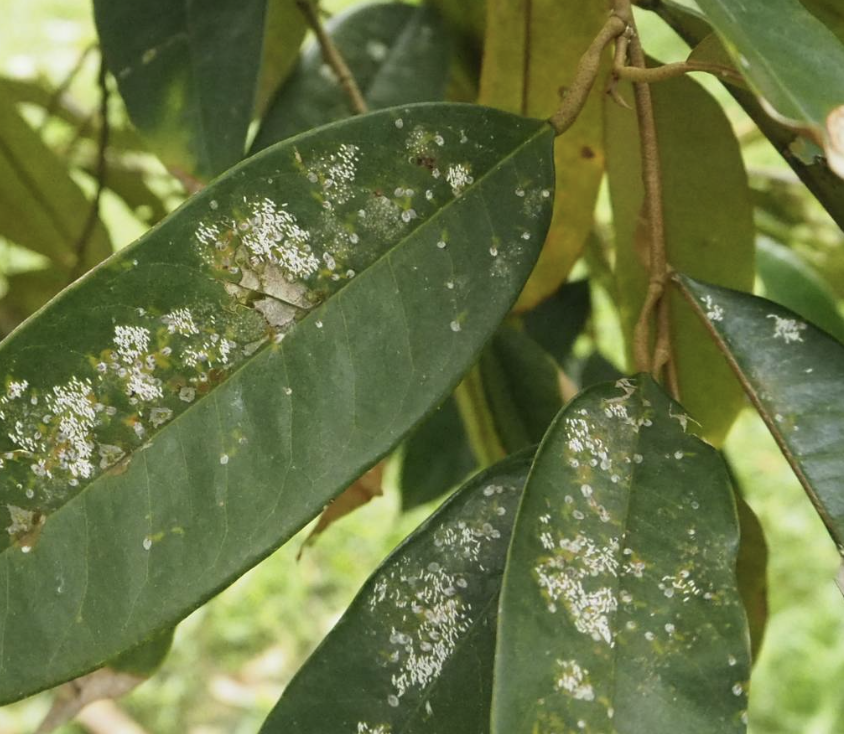
Label: mealybug_infestation